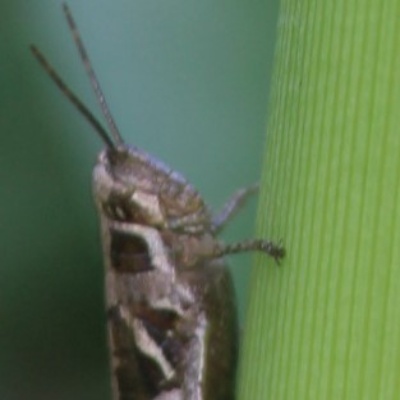
Crop: Maize
Condition: grasshoper